Rans S-10 Sakota

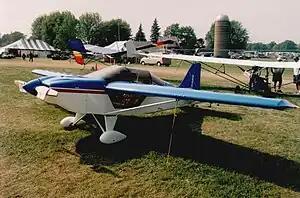

The Rans S-10 Sakota is an American single-engined, tractor configuration, two-seats in side-by-side configuration, mid-wing monoplane designed by Randy Schlitter for aerobatics and manufactured by Rans Inc. The Sakota is available in kit form for amateur construction.